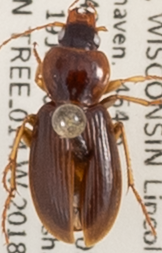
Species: Synuchus impunctatus
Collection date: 2018-06-19
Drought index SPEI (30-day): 1.69
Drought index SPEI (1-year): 0.17
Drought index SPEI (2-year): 2.09